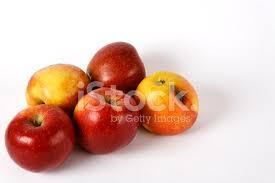
Label: apples